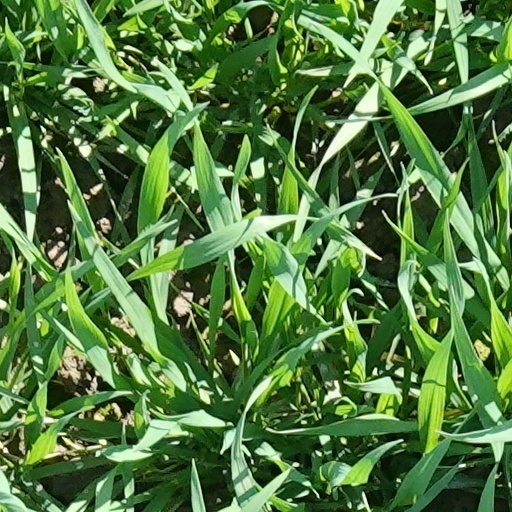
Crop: wheat